Kenth Öhman

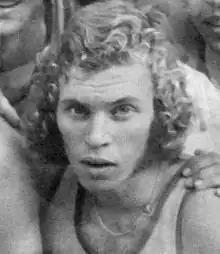

Kenth Bertil Öhman (born 18 April 1950) is a Swedish sprinter. He was part of the Swedish team that finished seventh in the 4 × 400 metres relay at the 1972 Summer Olympics.